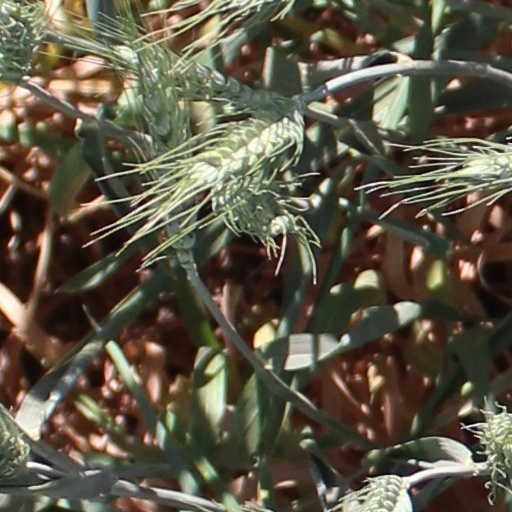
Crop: wheat